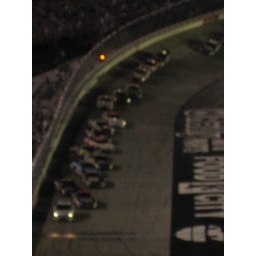
The Busch race was red flagged on Friday night after a 2 car wreck in turn 2